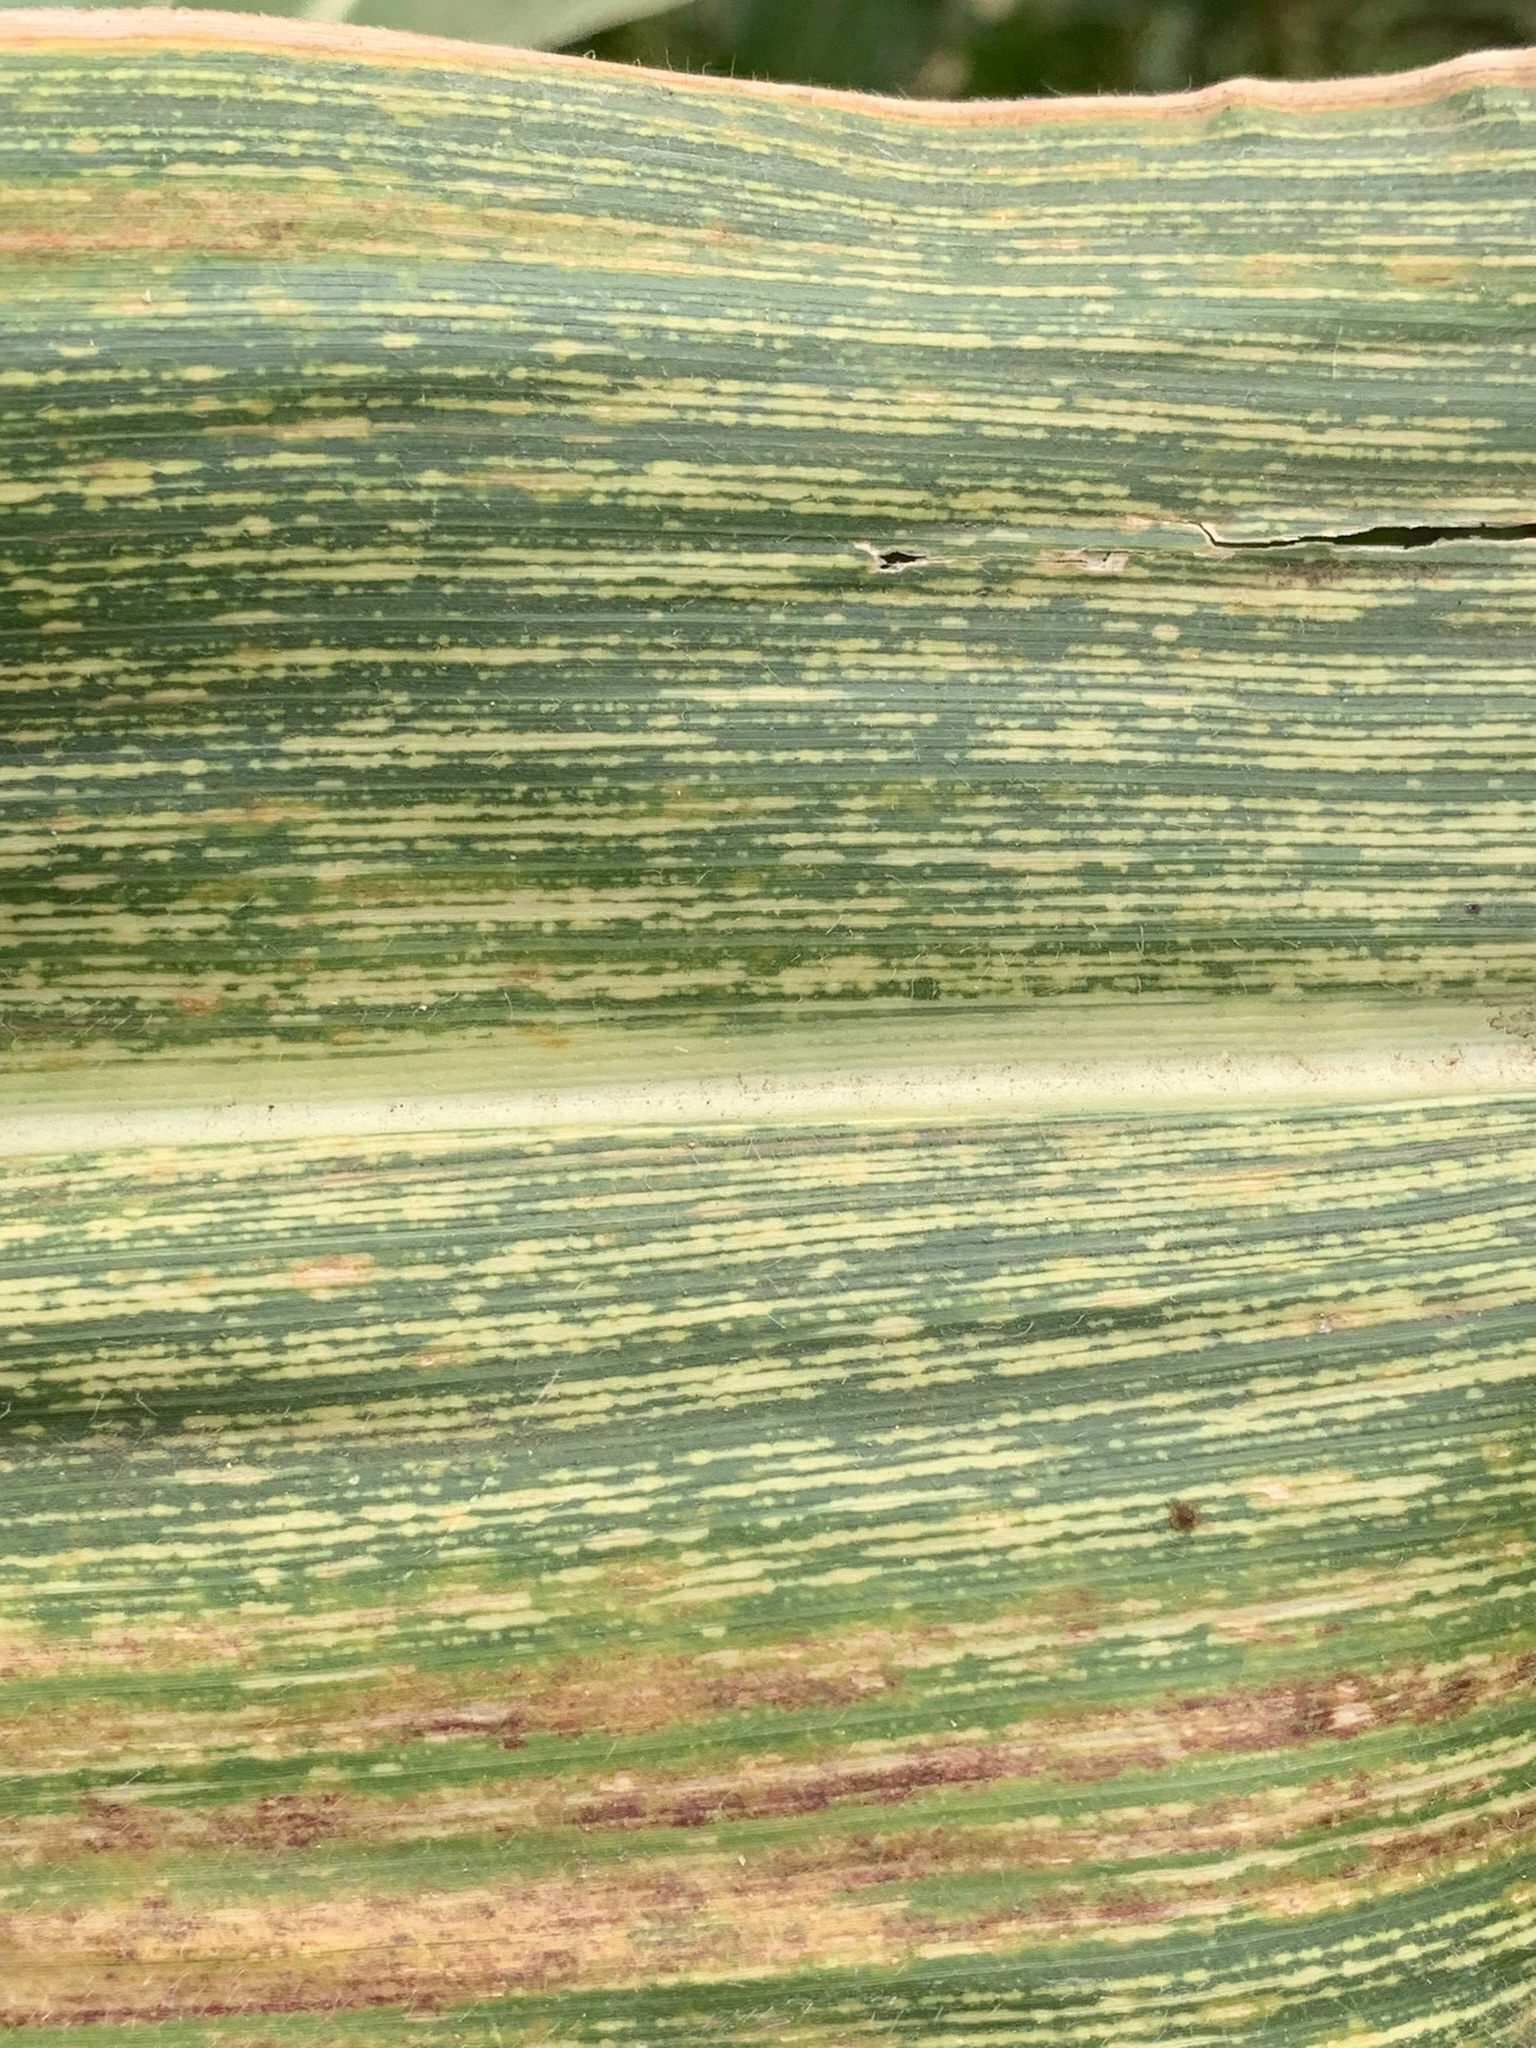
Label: MSV